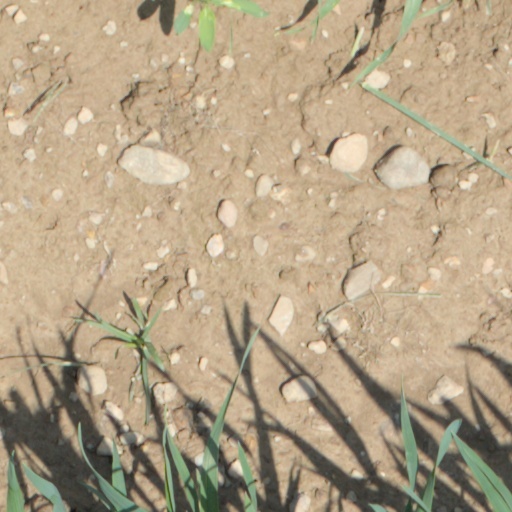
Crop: wheat